Clyde Fillmore

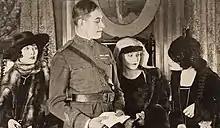
"The Devil's Pass Key" (1920)

Clyde Fillmore (October 25, 1874 – December 19, 1946), born Clyde Fogle, was an American actor of stage and screen. He is best remembered for a 1920 silent film that is now long lost, "The Devil's Pass Key" directed by Erich von Stroheim. In the sound era he played several character parts sometimes uncredited. Began in films in 1918 at 43 after stage career.